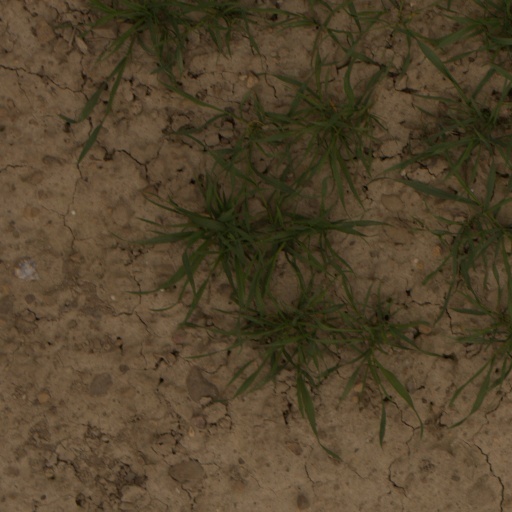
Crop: wheat